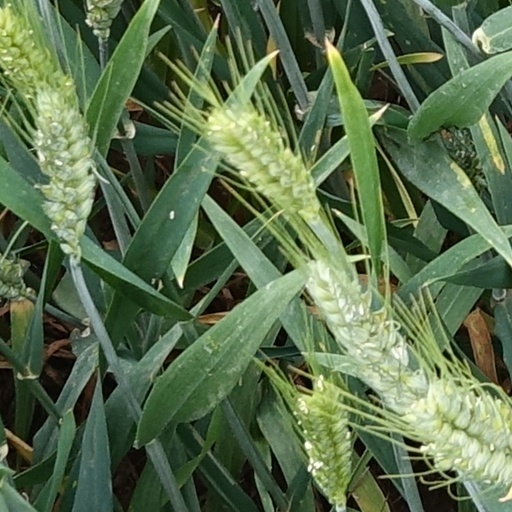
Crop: wheat